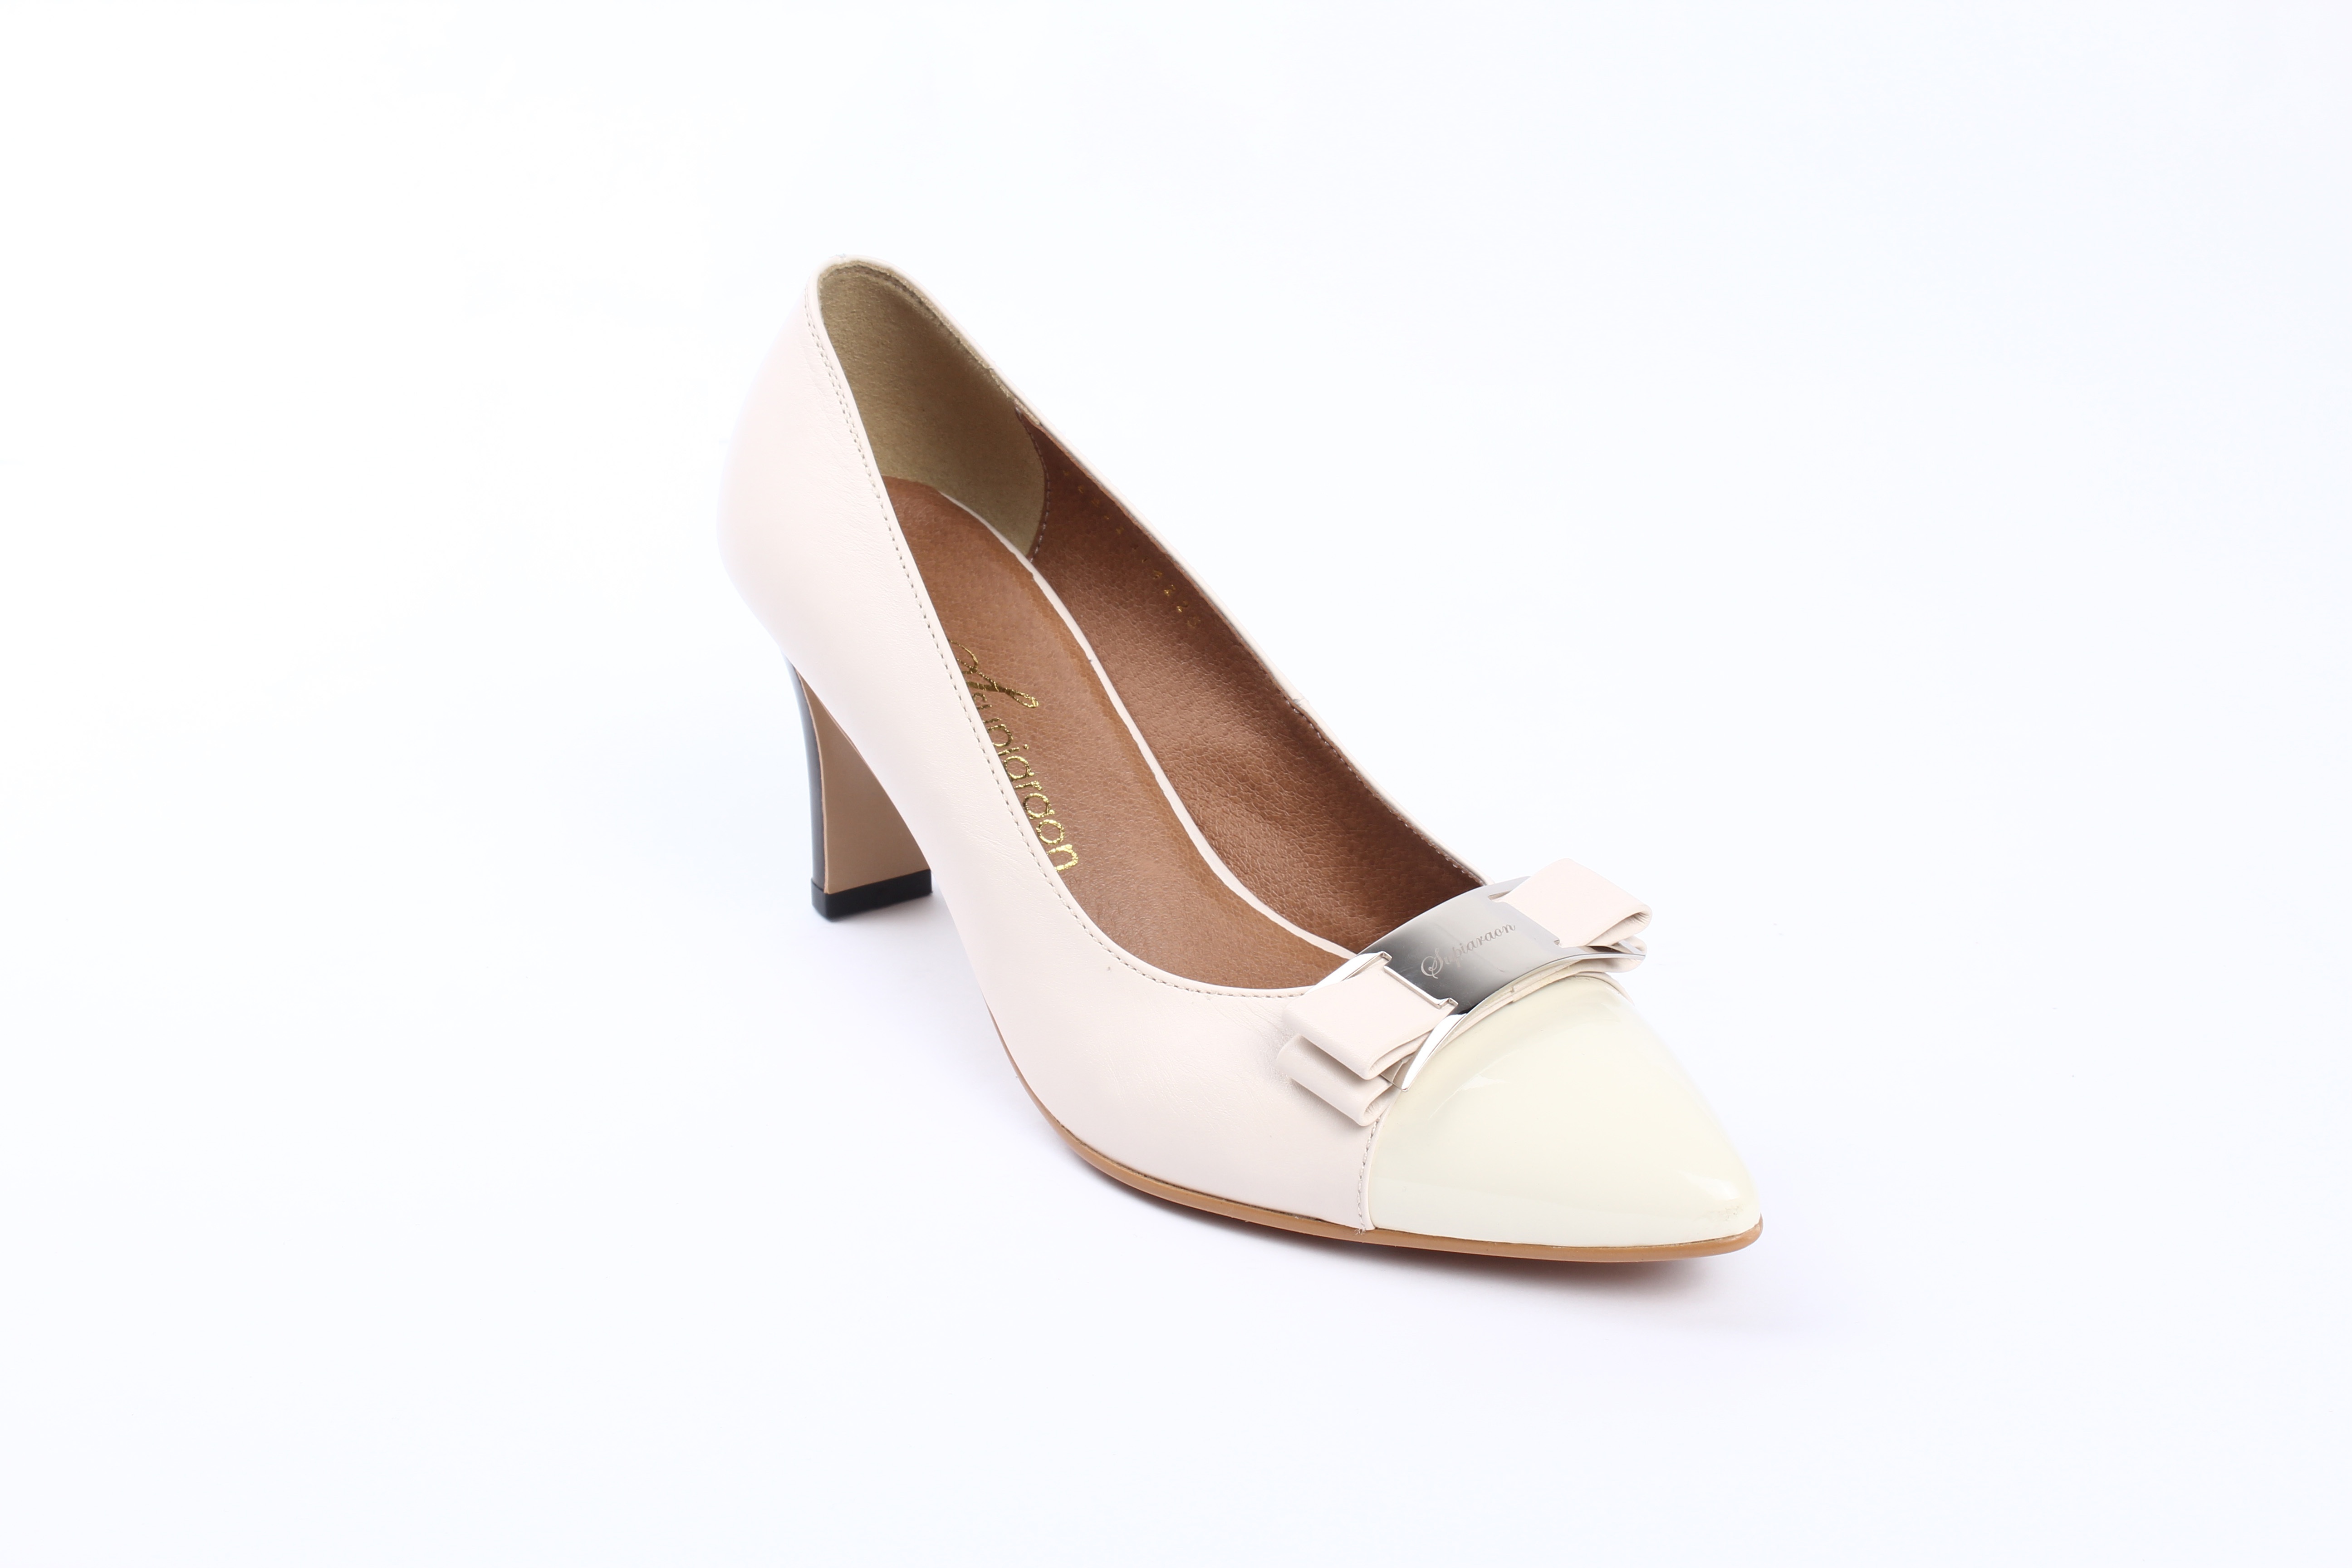
shoe, leather, leg, brown, wedding, material, human body, textile, beige, footwear, suede, high heels, wedding shoes, high heeled footwear, outdoor shoe, pump gas, white shoe, basic pump